Grup Feroviar Român

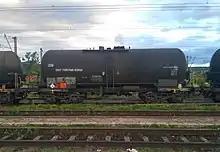
Zaes class tank railway wagon of the Grup Feroviar Român

In July 2007 GFR offered a bid for Hungarian company MÁV Cargo of around US$300 million and thus qualified for the final price offering for the company, from third place just behind Slovak company Speed Trans Consortium and a Cyprus based fund.